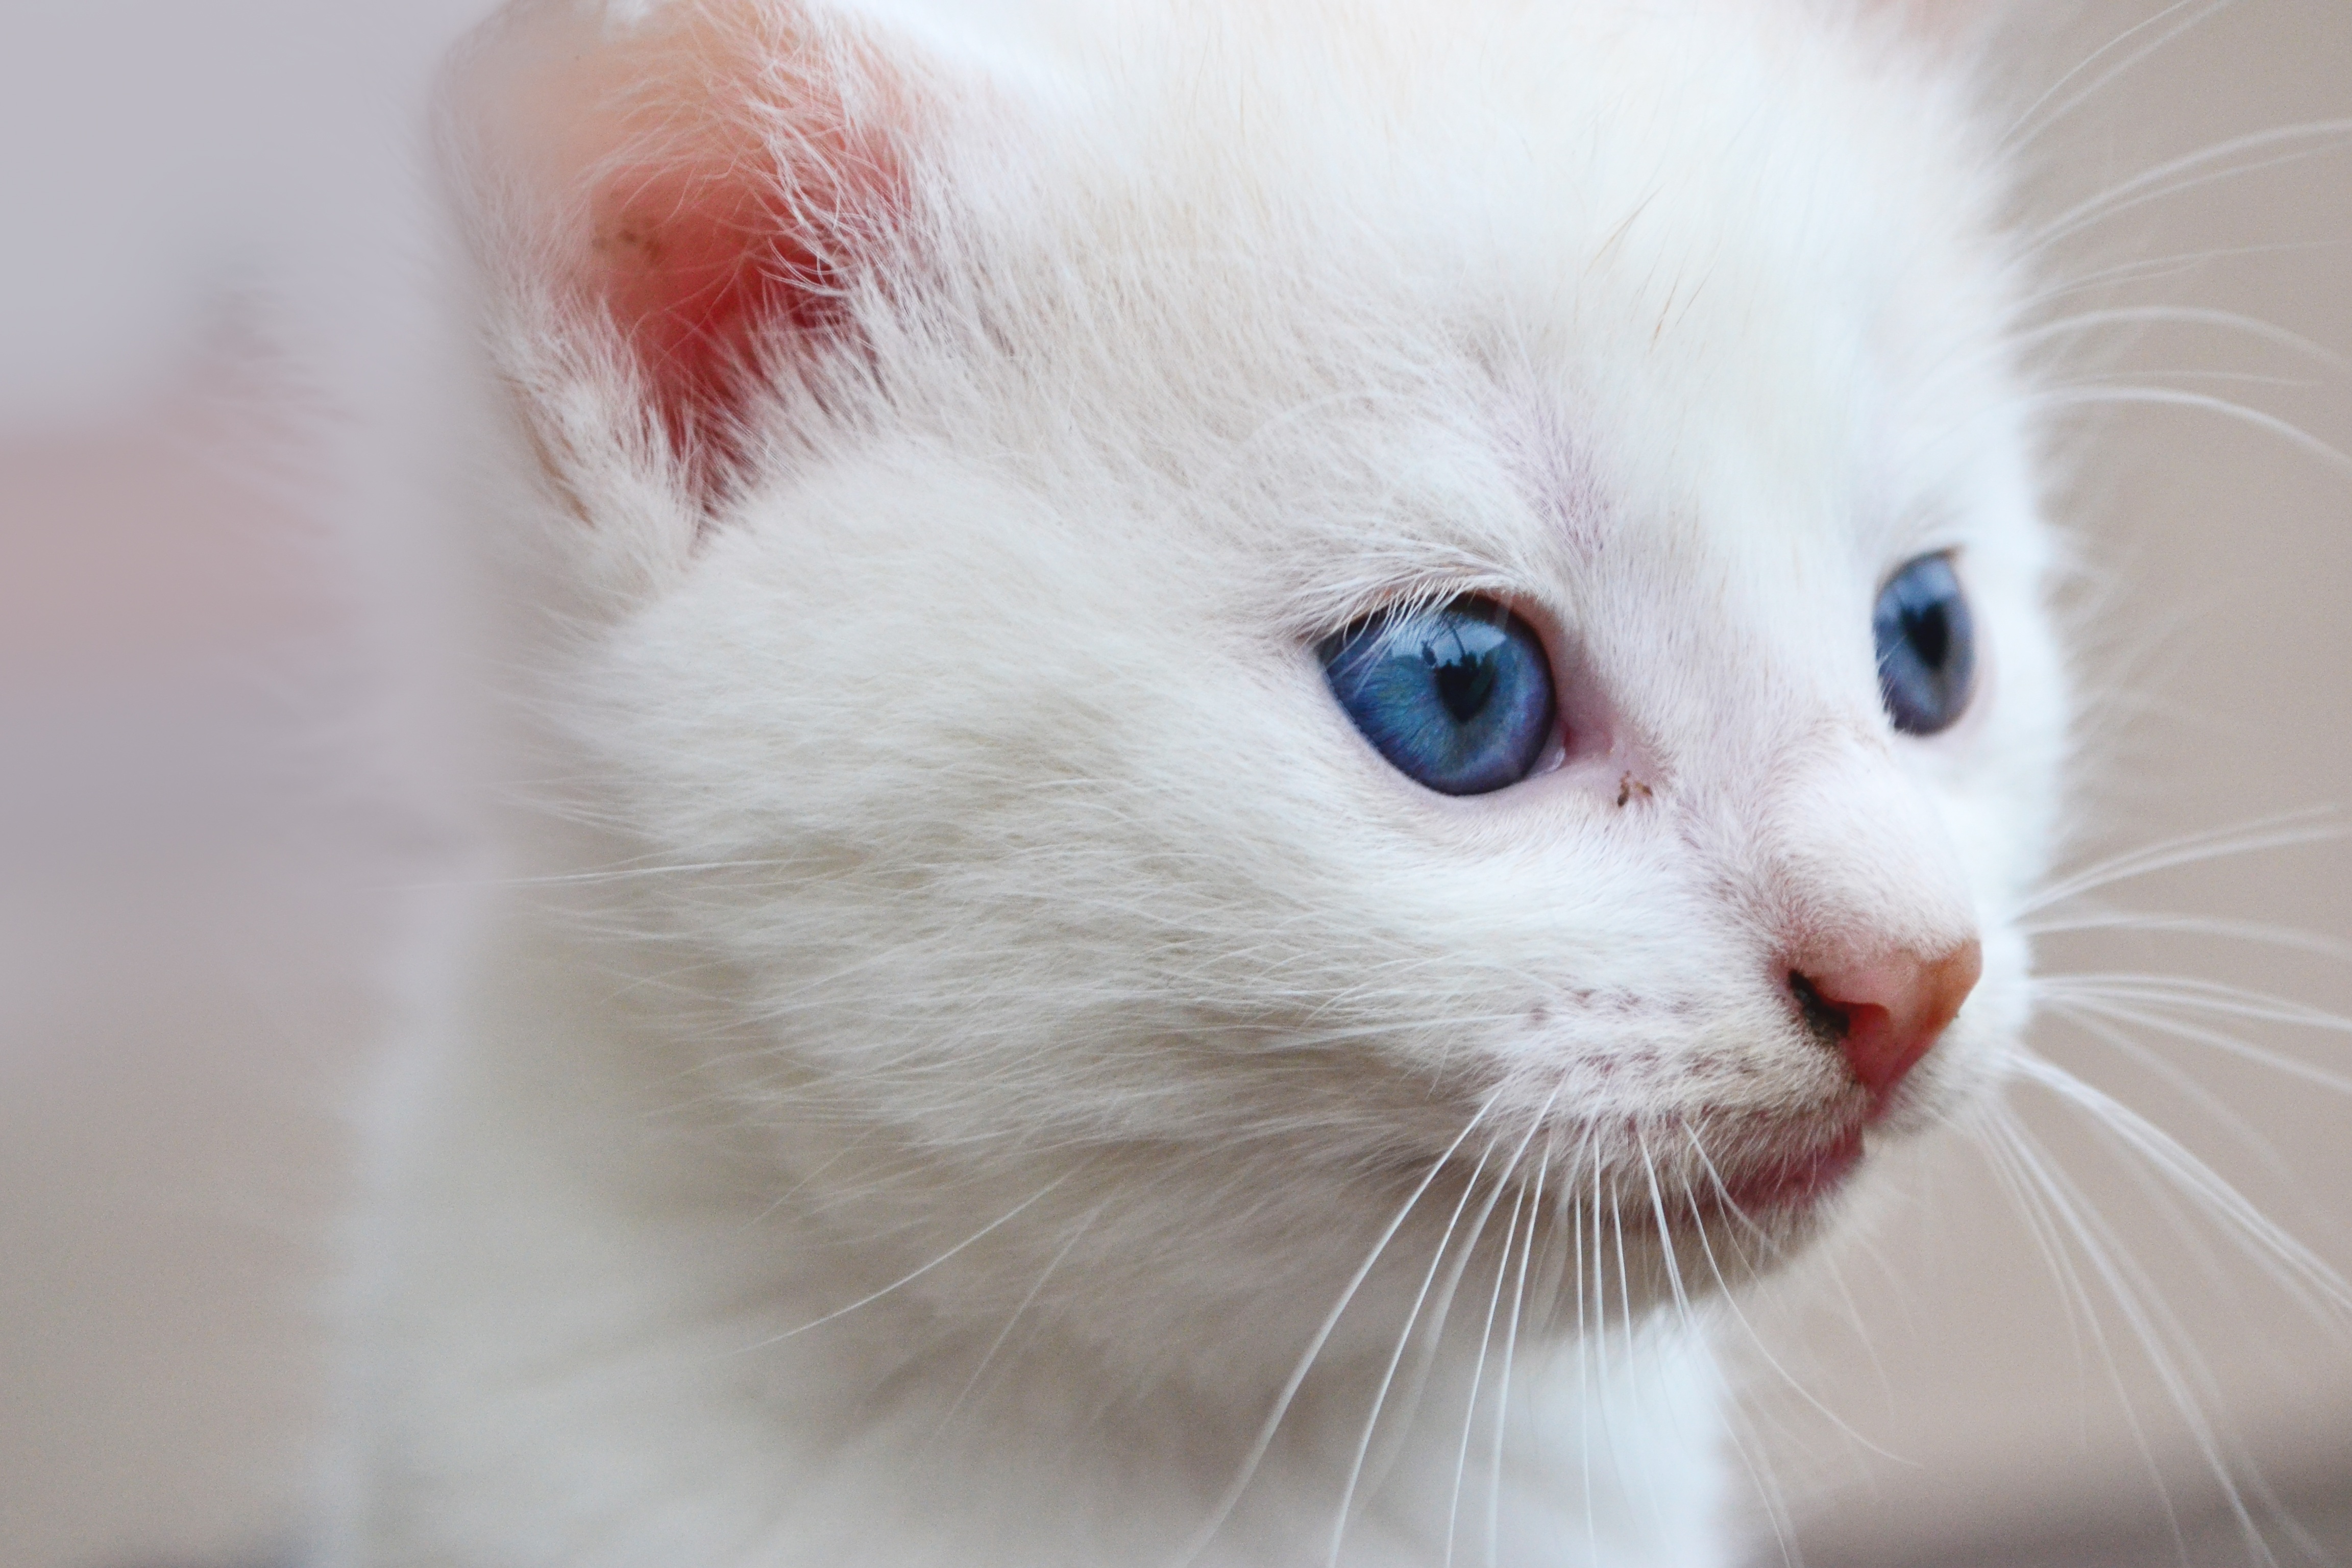
white, animal, fur, kitten, cat, mammal, close up, nose, eyes, whiskers, snout, skin, vertebrate, blue eyes, small to medium sized cats, cat like mammal, carnivoran, domestic short haired cat, white cute